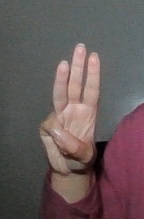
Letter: thaa